Rokudenashi Blues

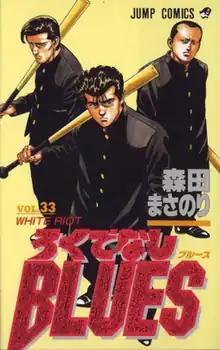
33rd volume cover, featuring Yoneji Sawamura (left), Taison "Tyson" Maeda (center) and Katsuji Yamashita (right)

is a Japanese boxing-themed manga series written and illustrated by Masanori Morita. It was serialized in Shueisha's manga magazine "Weekly Shōnen Jump" from May 1988 to February 1997, with its chapters collected in 42 volumes. "Rokudenashi Blues" had over 60 million copies in circulation by August 2013, making it one of the best-selling manga series.